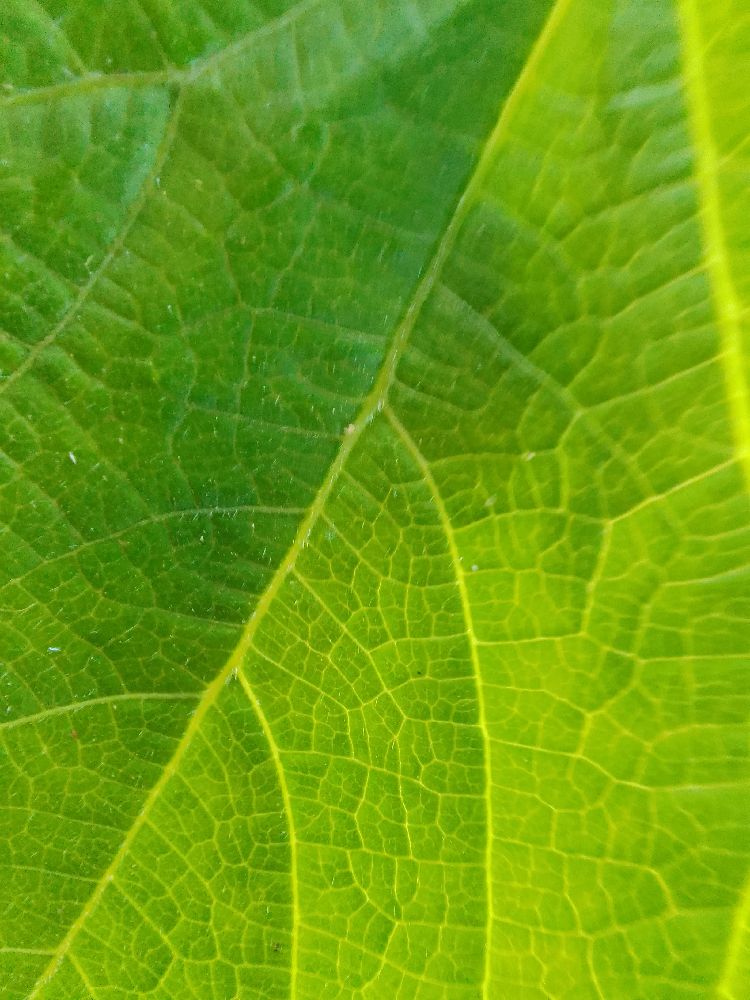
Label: healthy